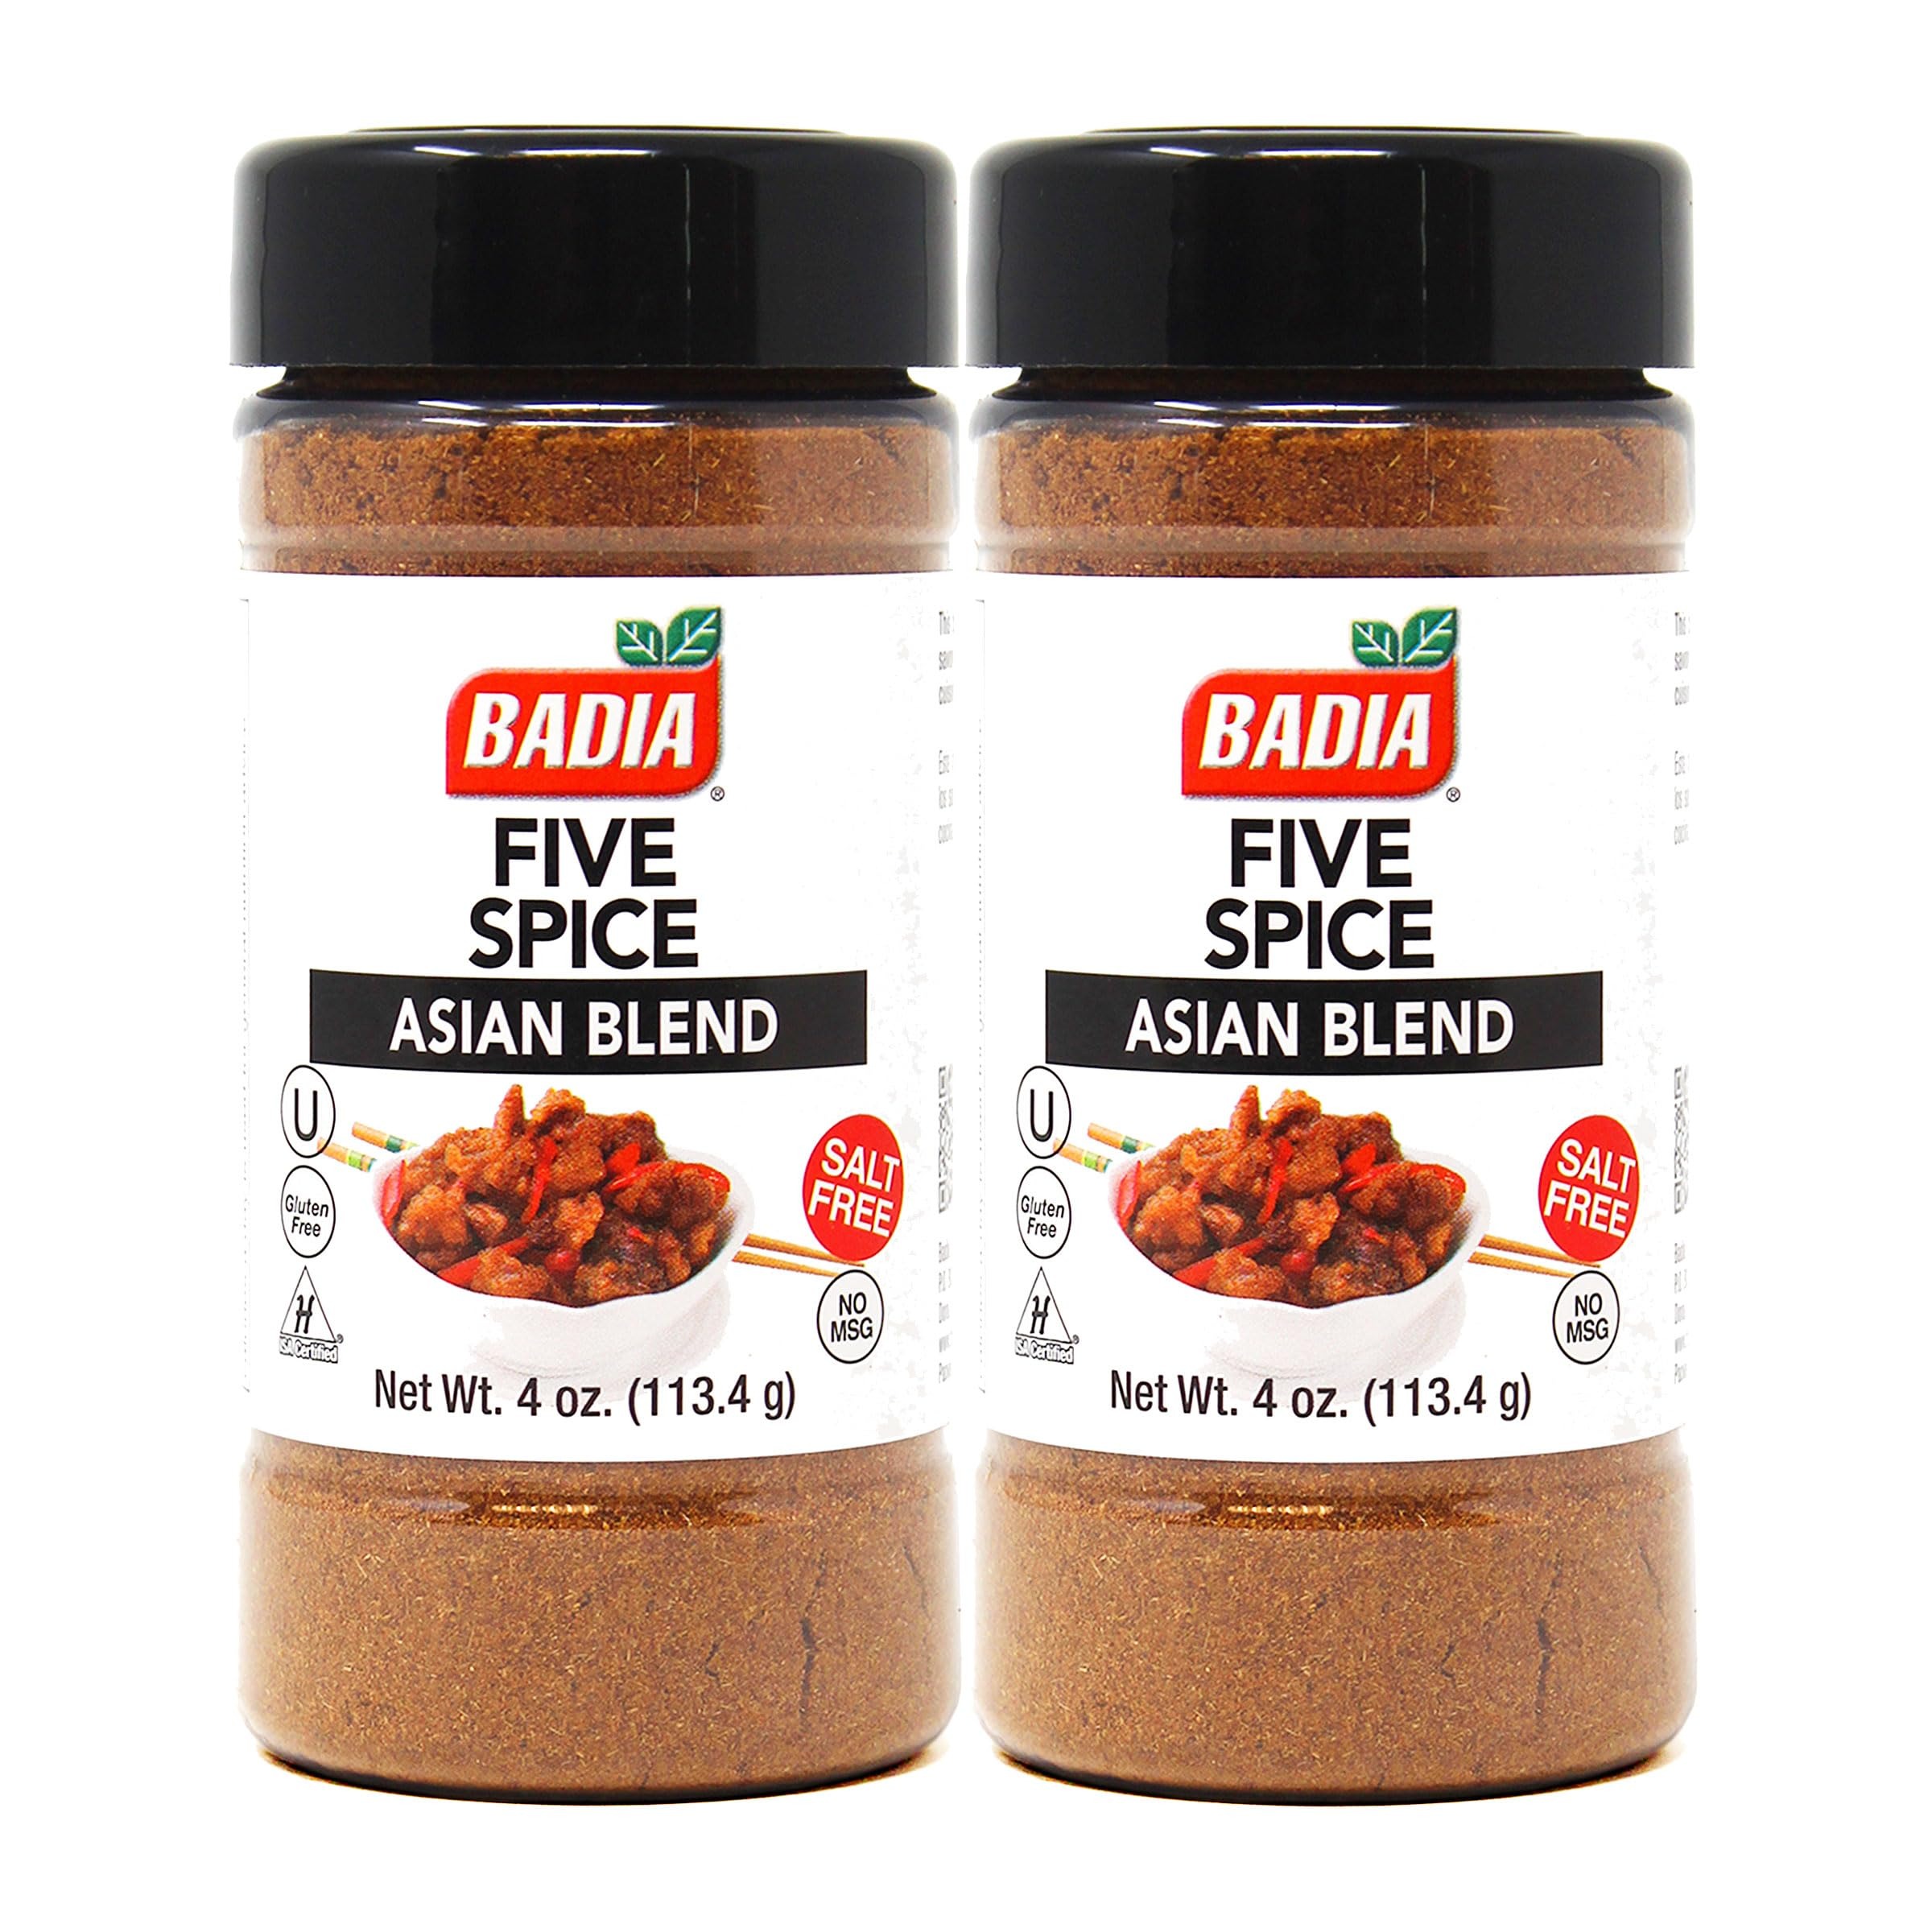
Item Name: Badia Five Spice, Asian Blend, 4 oz - Palatize Pack of 2
Value: 8.0
Unit: Ounce

Price: 13.99